Jillian Hall

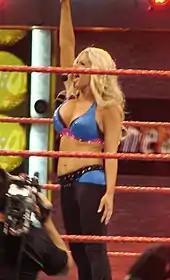
Jillian Hall during her singer gimmick

At the start of 2008, Hall continued her alliance with Melina, both teaming with her and accompanying her to the ring on numerous occasions. Hall was utilized mainly in a backup role throughout the next few months, teaming with Melina, as well as competing in a 12 wrestler tag team match at the Backlash pay-per-view in April, which her team won. In mid-2008, Hall began a scripted rivalry with Mickie James and Kelly Kelly, teaming up with multiple partners, including Layla and Katie Lea Burchill to face them in tag team matches. She continued to have a rivalry with Kelly throughout October, and was also a part of the winning team in a Raw versus SmackDown 10-wrestler tag team elimination match at Survivor Series in November, although she was eliminated by Maria. On the December 29 episode of "Raw", Hall competed in a number one contender Divas battle royal for the opportunity to face Beth Phoenix at the Royal Rumble for the Women's Championship, but was eliminated by Mickie James.